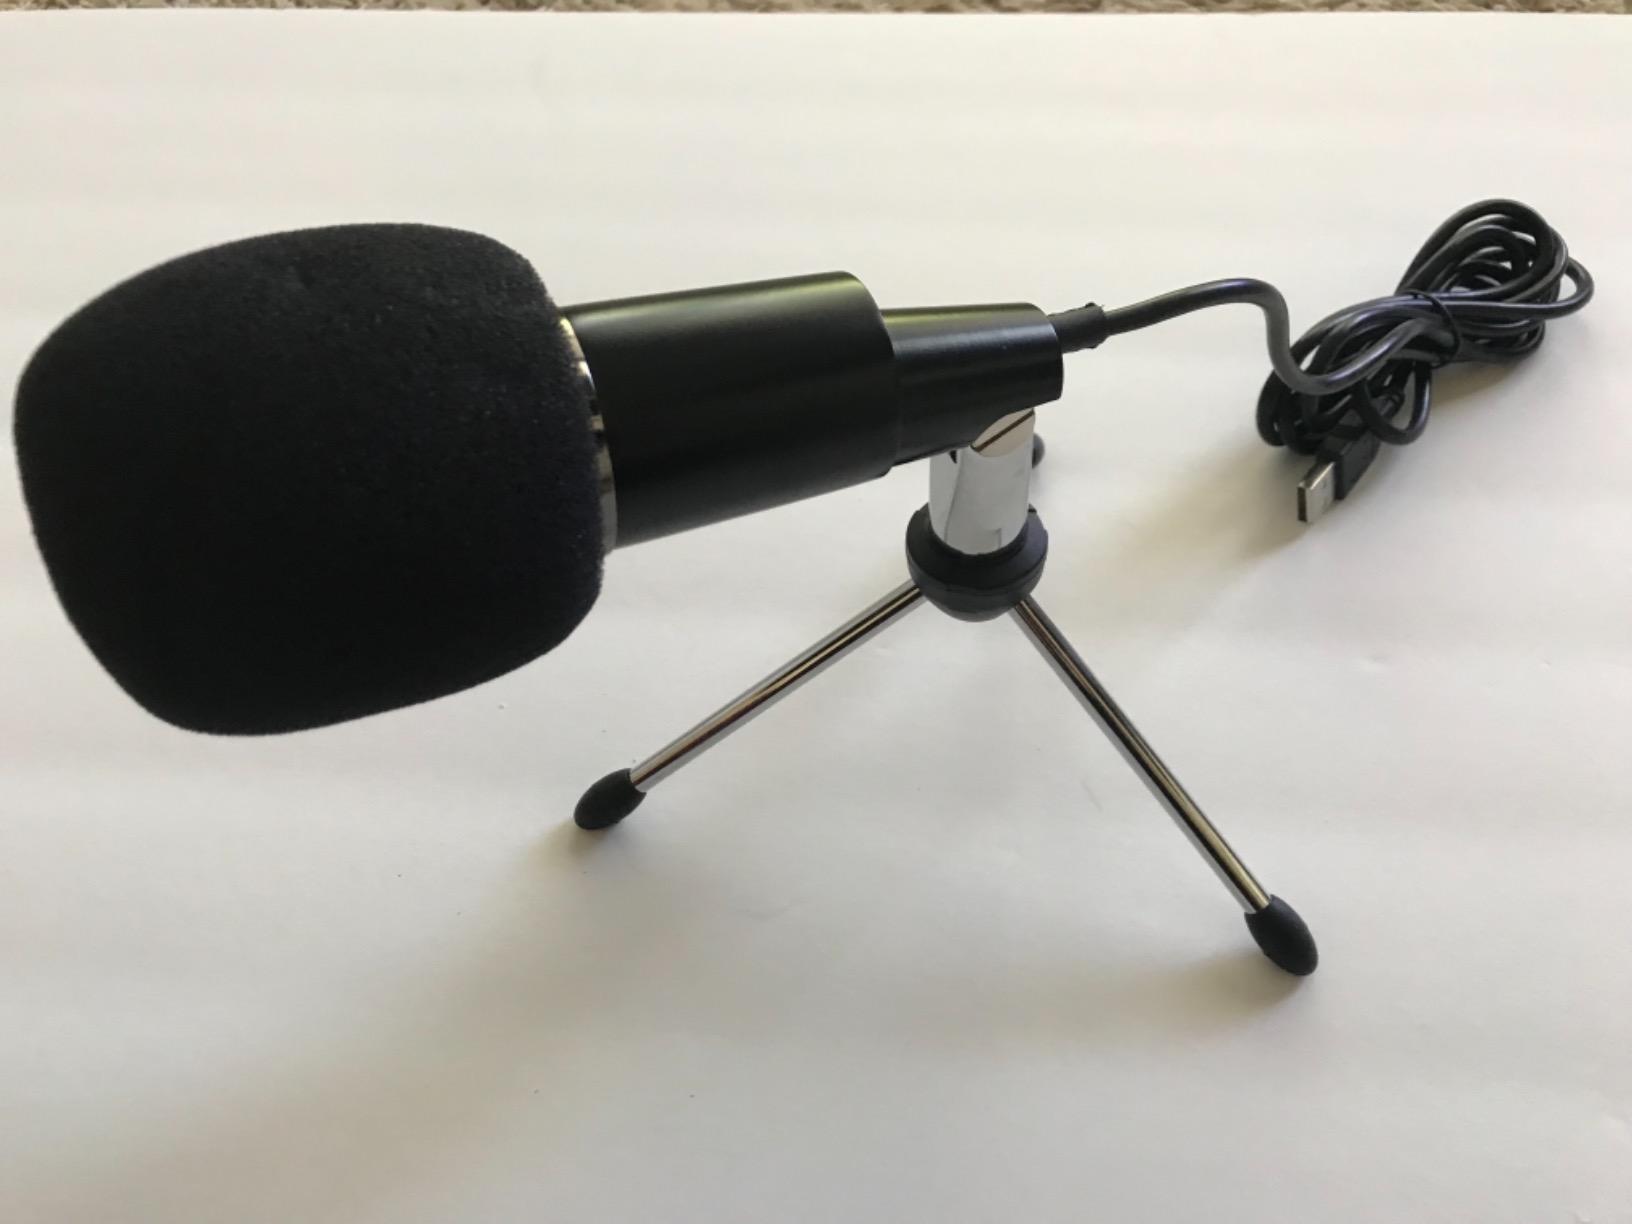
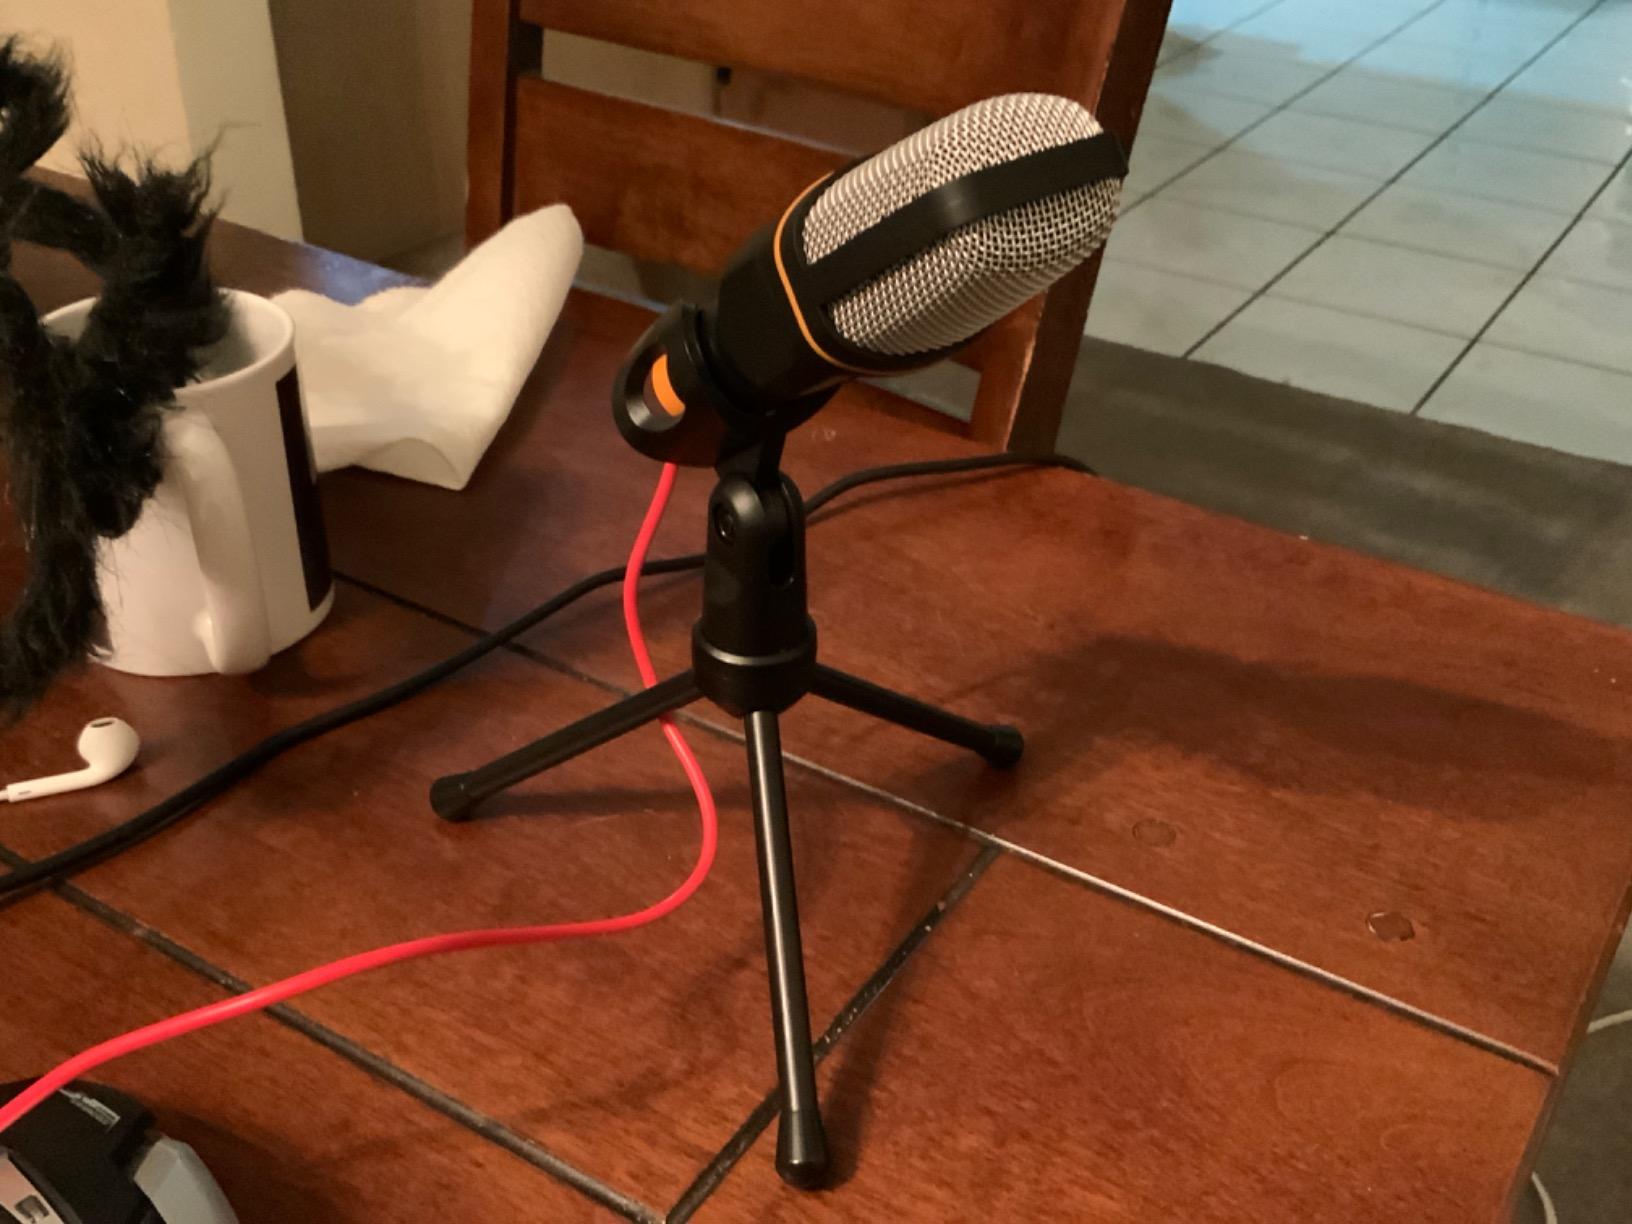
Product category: microphone
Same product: no